LGBTQIA+ Architecture Contributions and Subversion

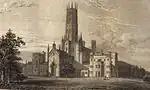

After Antinous' death in 130 CE, Hadrian, deeply affected, commissioned the construction of a city in his lover's honor, Antinopolis, near Hermopolis in Egypt. Modeled after Alexandria, the city's layout and the surrounding monuments reflected Hadrian's desire to immortalize Antinous. The city served not only as a tribute to his lover but also as a means of asserting his personal connection to the divine, as Antinous was deified following his death.